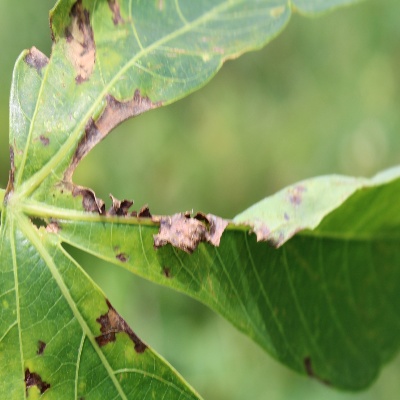
Crop: Cassava
Condition: bacterial blight